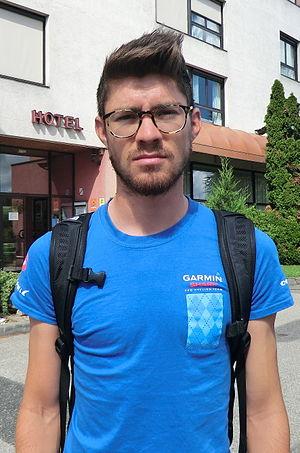
Coureur/directeur sportif au départ de l'hôtel
Alex Howes, né le 1ᵉʳ janvier 1988 à Golden, est un coureur cycliste américain, membre de l'équipe EF Pro Cycling. Il est notamment champion des États-Unis sur route en 2019.